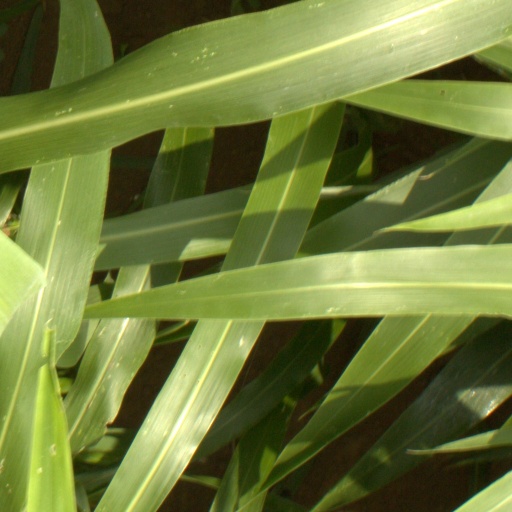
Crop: sorghum